Arena, North Dakota

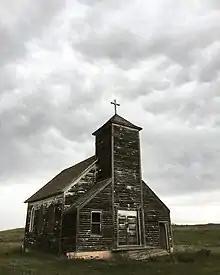
Church in Arena, ND

Arena is an extinct town in Burleigh County, North Dakota, United States. The GNIS classifies it as a populated place.